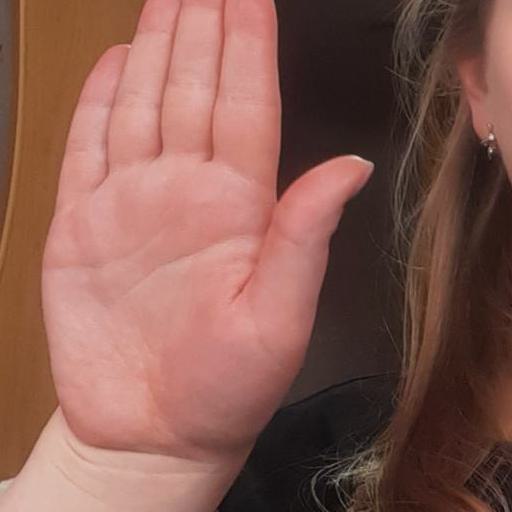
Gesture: stop